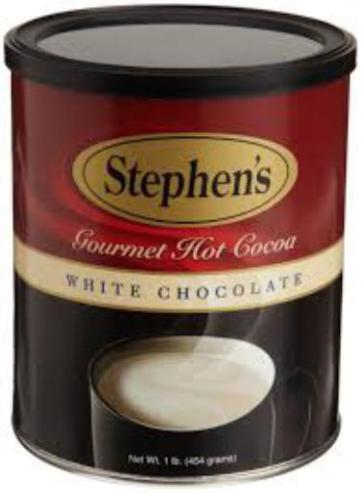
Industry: Food